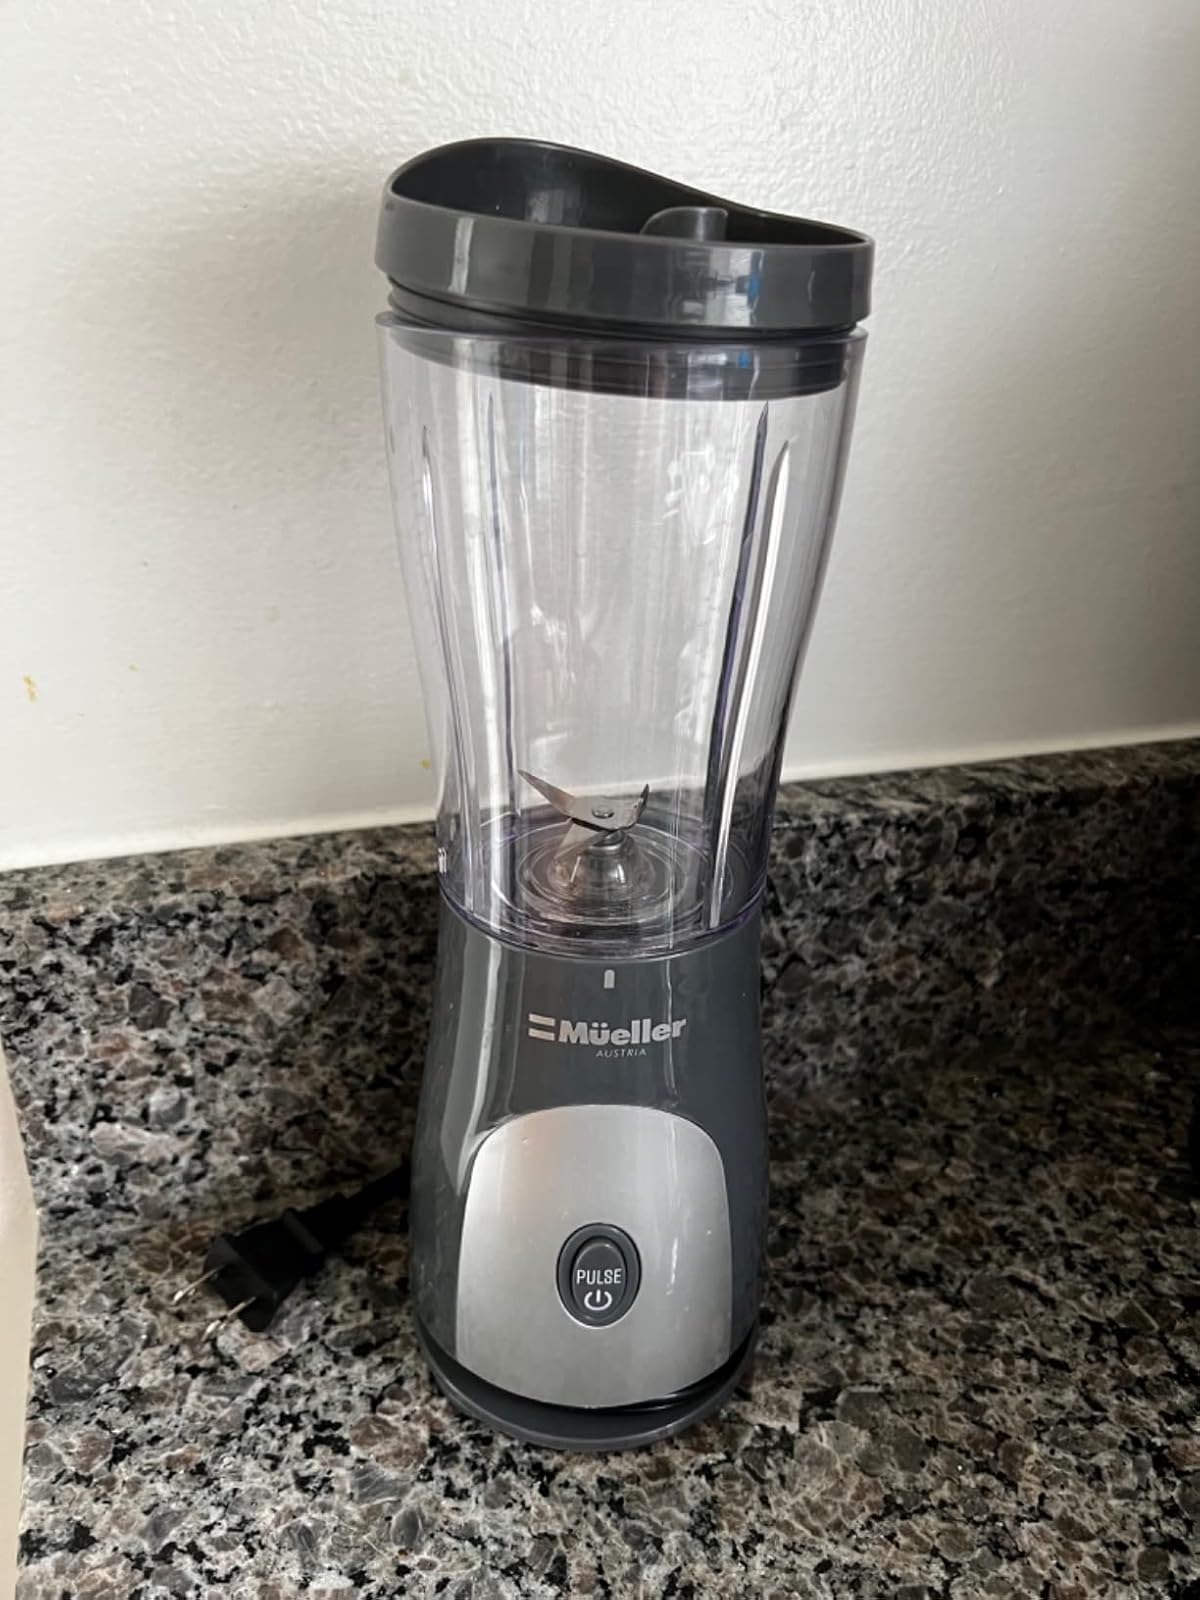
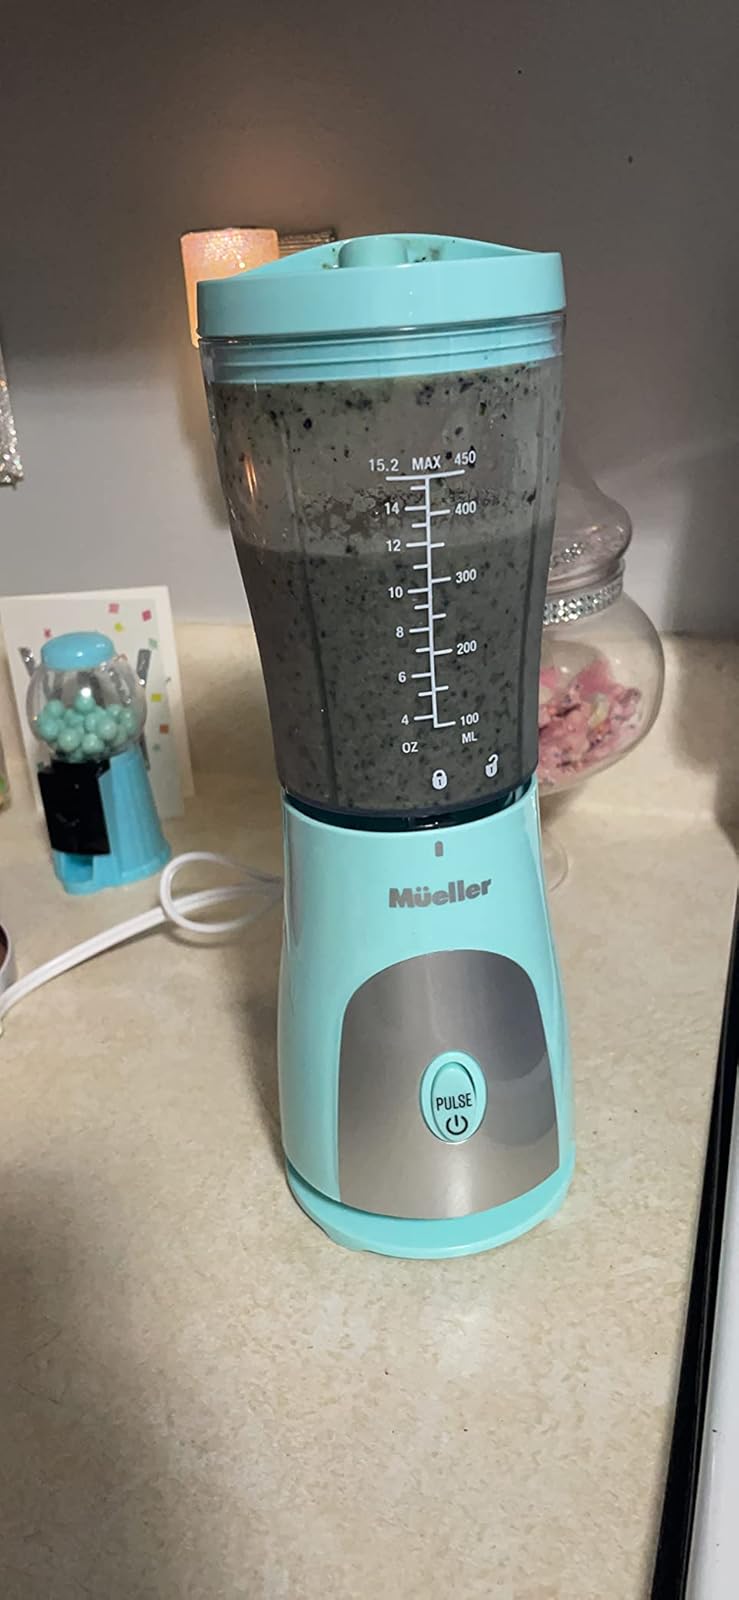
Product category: items_blender
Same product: no